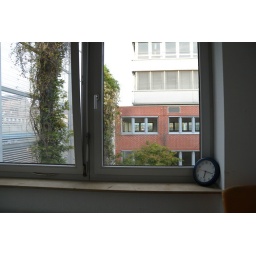
Out the kitchen window in the office.